Honda CR-V (fourth generation)

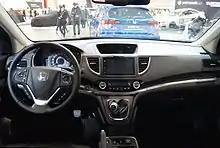
Interior

Honda introduced the 2015 model in the first quarter of 2015. Three engines are available: 1.6 i-DTEC (diesel) producing either 120 PS (88kW) power and 300 Nm torque (2WD) or 160 PS (116kW) power and 350 Nm torque (4WD) (replacing the N22B 2.2 i-DTEC unit paired with the 5-speed automatic gearbox and 150 PS, that was used between 2012 and 2015); and 2.0 i-VTEC (petrol) producing 155 PS (114kW) power and 192 Nm torque (both 2WD and 4WD). Three gearboxes are available: 6-speed manual (petrol and diesel), 5-speed automatic (petrol) and 9-speed automatic (diesel).